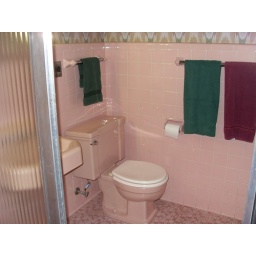
Pink bathroom in the house around the block.